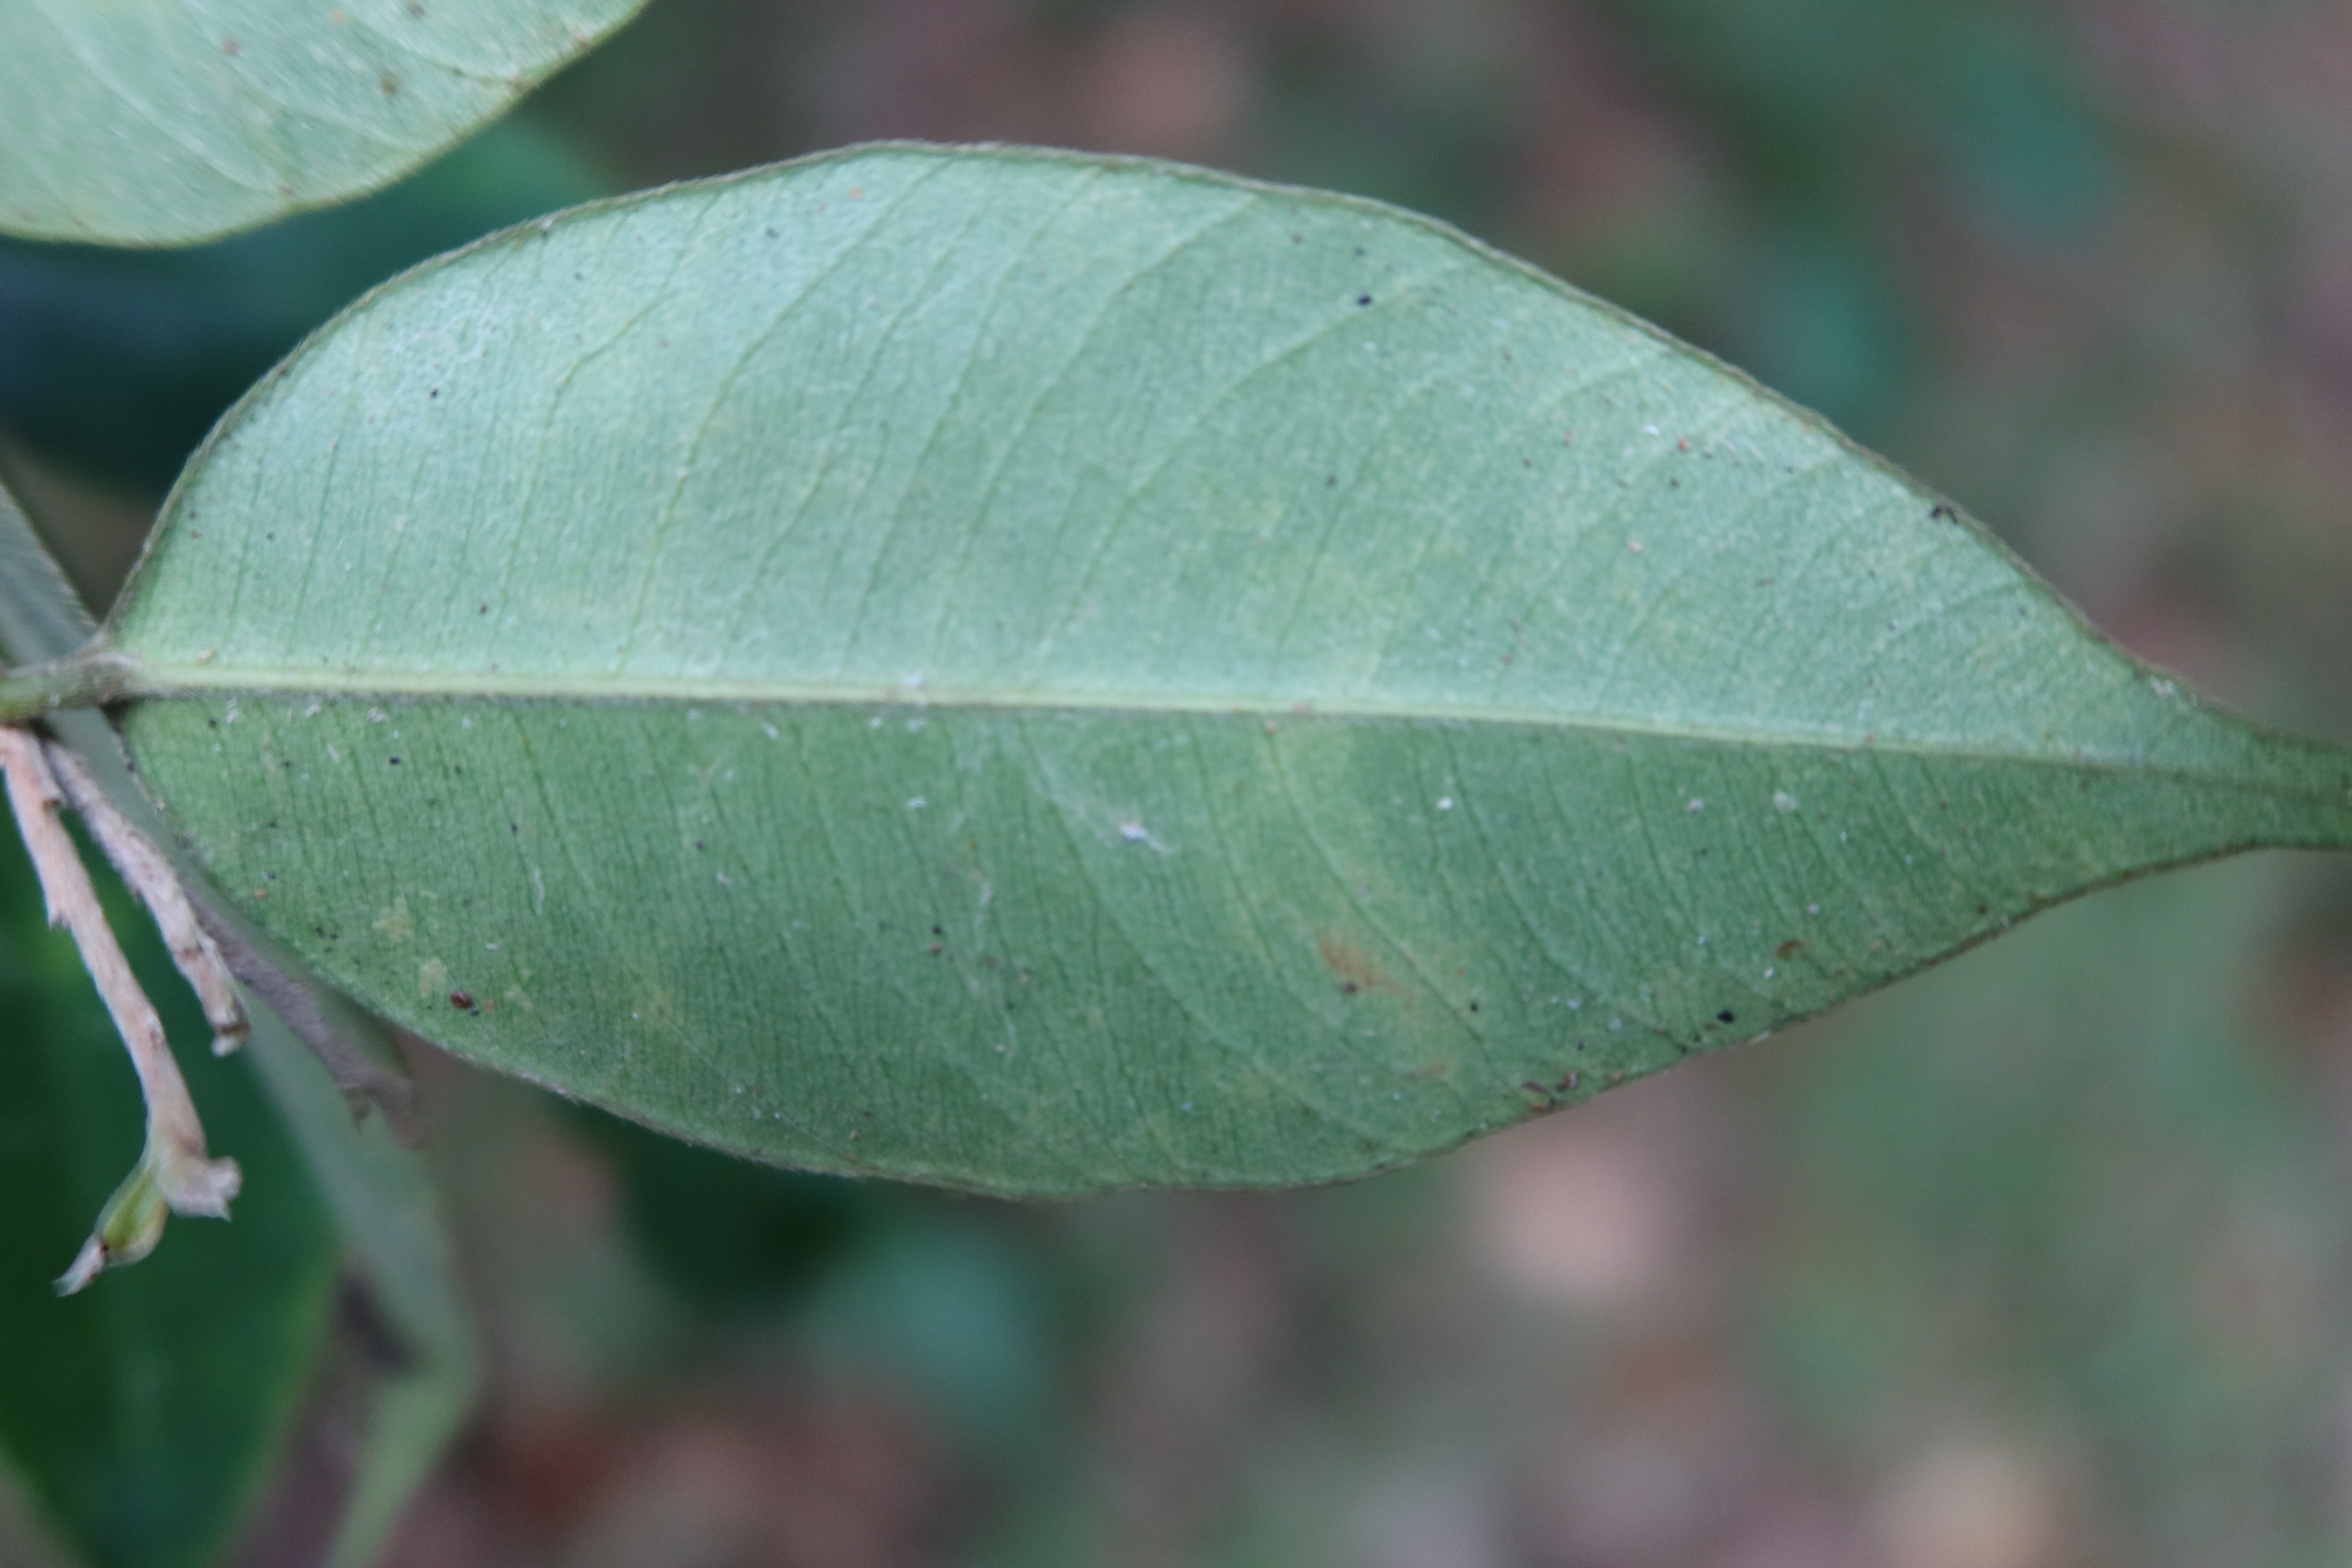
Label: Healthy